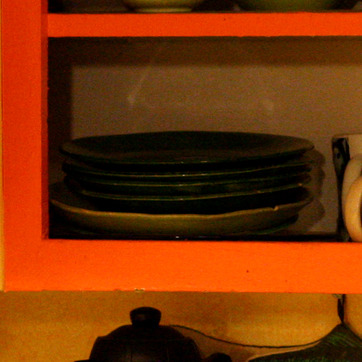
Material: ceramic